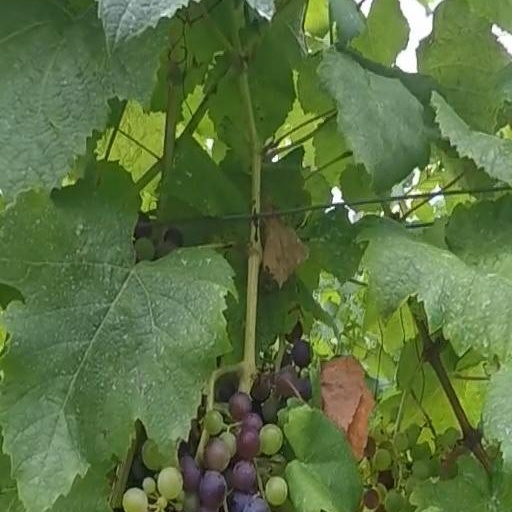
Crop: grape